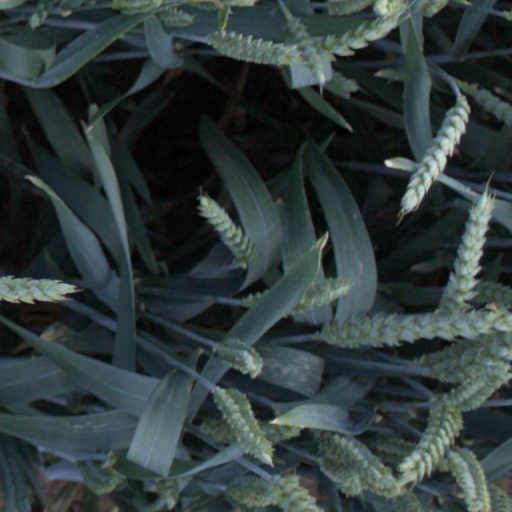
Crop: wheat